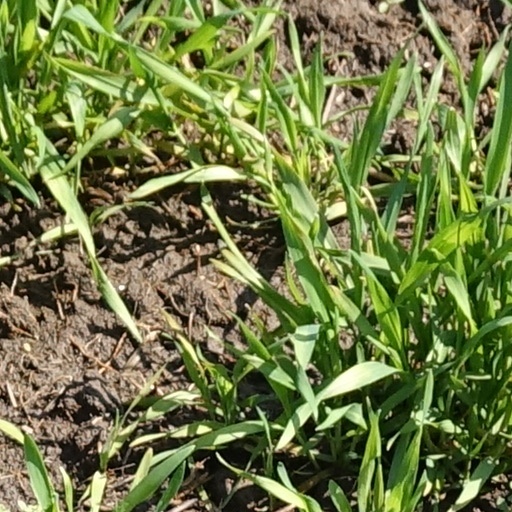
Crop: wheat